Springs Junction

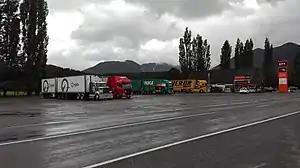
The GAS petrol station at Springs Junction.

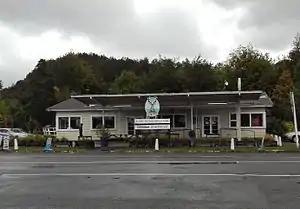
The café at Springs Junction.

Springs Junction lies on the Alpine Fault. At Springs Junction is a site where geologists have dug trenches to study past earthquakes along the Alpine Fault.